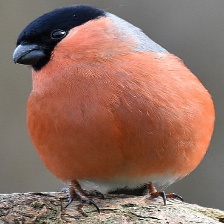
Species: EURASIAN BULLFINCH
Scientific name: PYRRHULA PYRRHULA